Eremophila pterocarpa subsp. acicularis

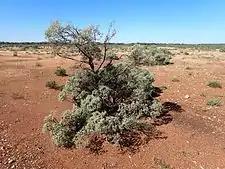
North of Wiluna

The species was first formally described in 1904 by William Vincent Fitzgerald in the Journal of the Royal Society of Western Australia. When Robert Chinnock reviewed the genus, he recognised the subspecies - "E. pterocarpa" subsp. "acicularis".